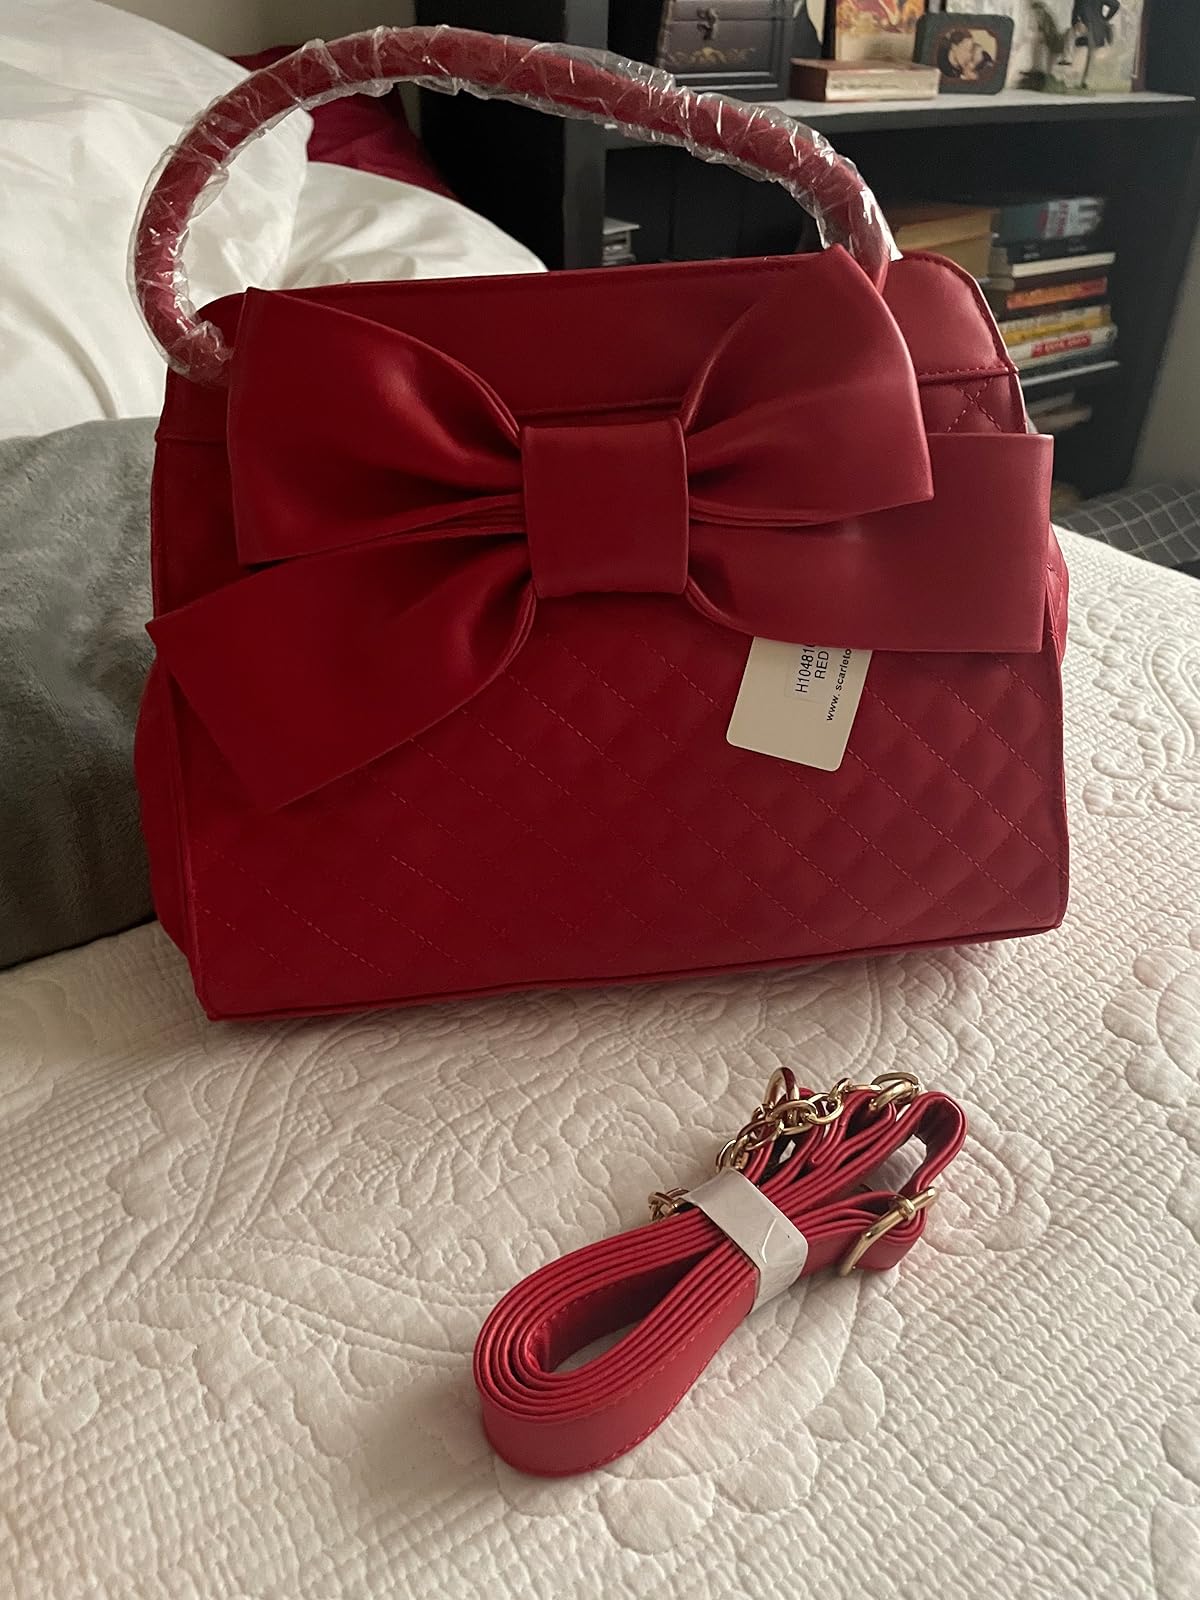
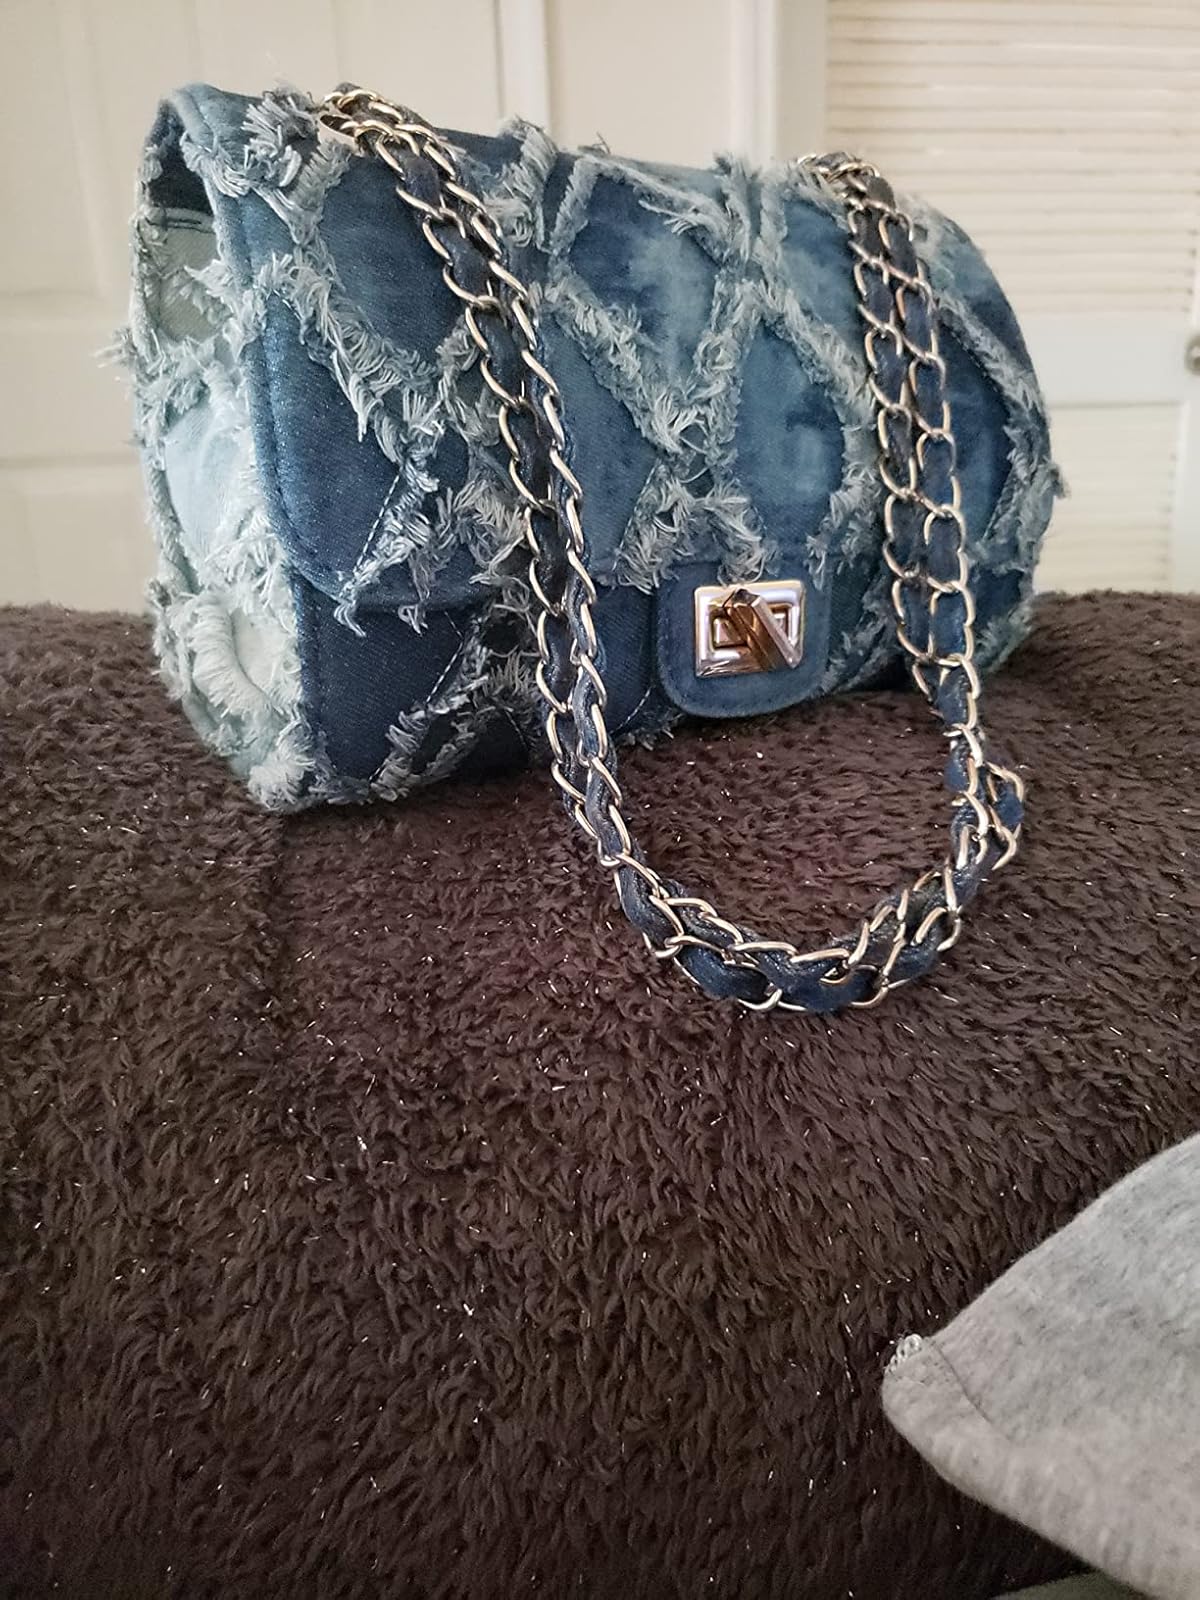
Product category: accessories_handbag
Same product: no